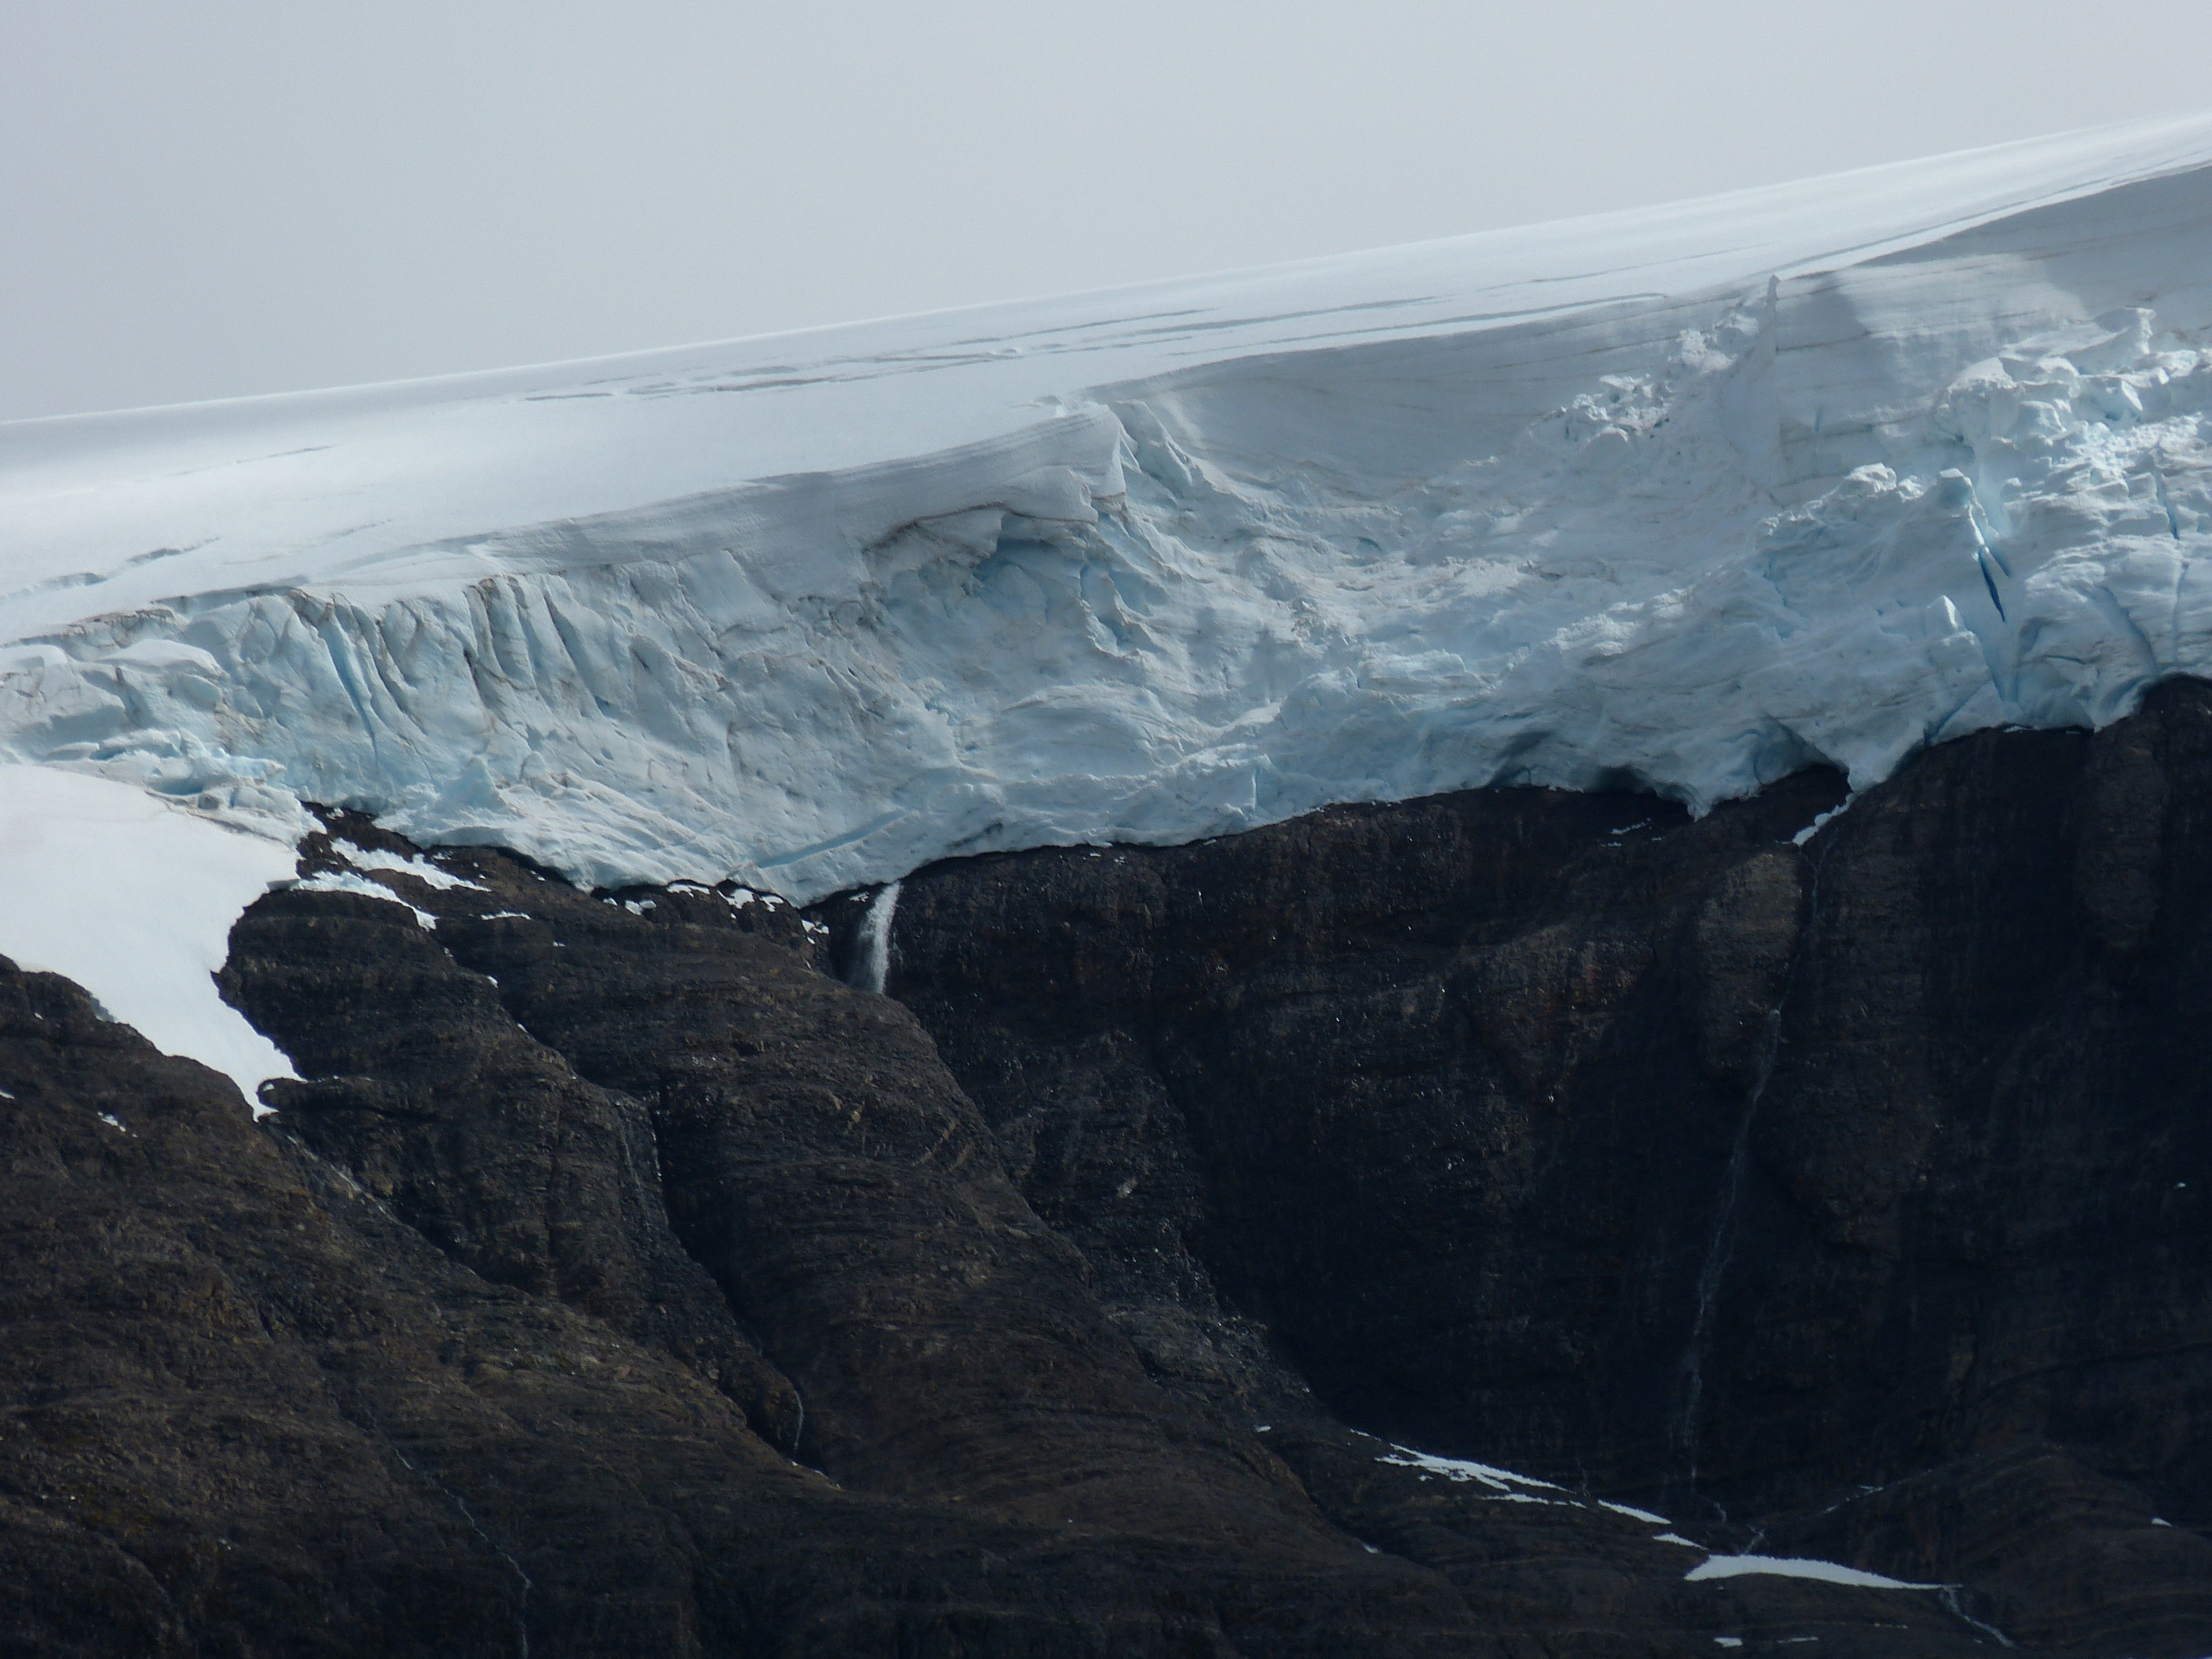
landscape, nature, rock, mountain, snow, cold, wave, mountain range, cliff, ice, glacier, terrain, chile, geology, mountains, south america, patagonia, landform, atmospheric phenomenon, glacial landform, geological phenomenon, serranogletscher